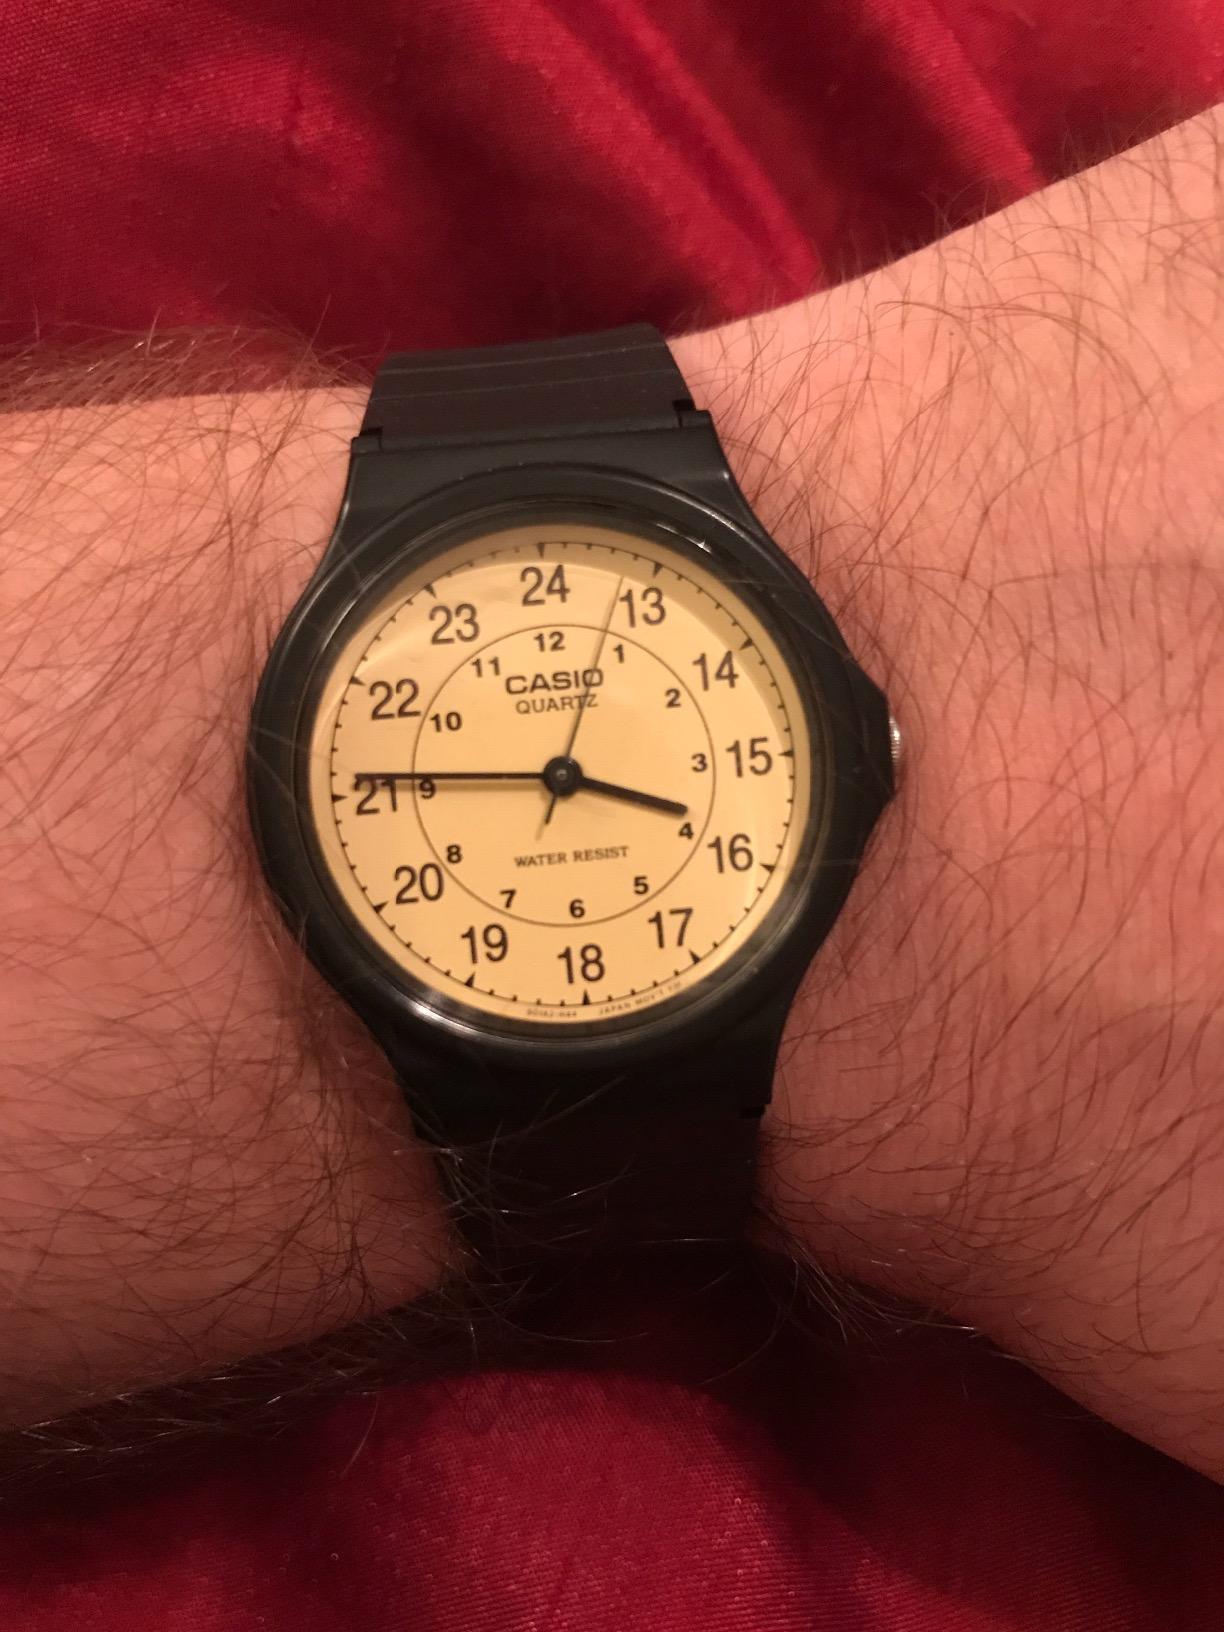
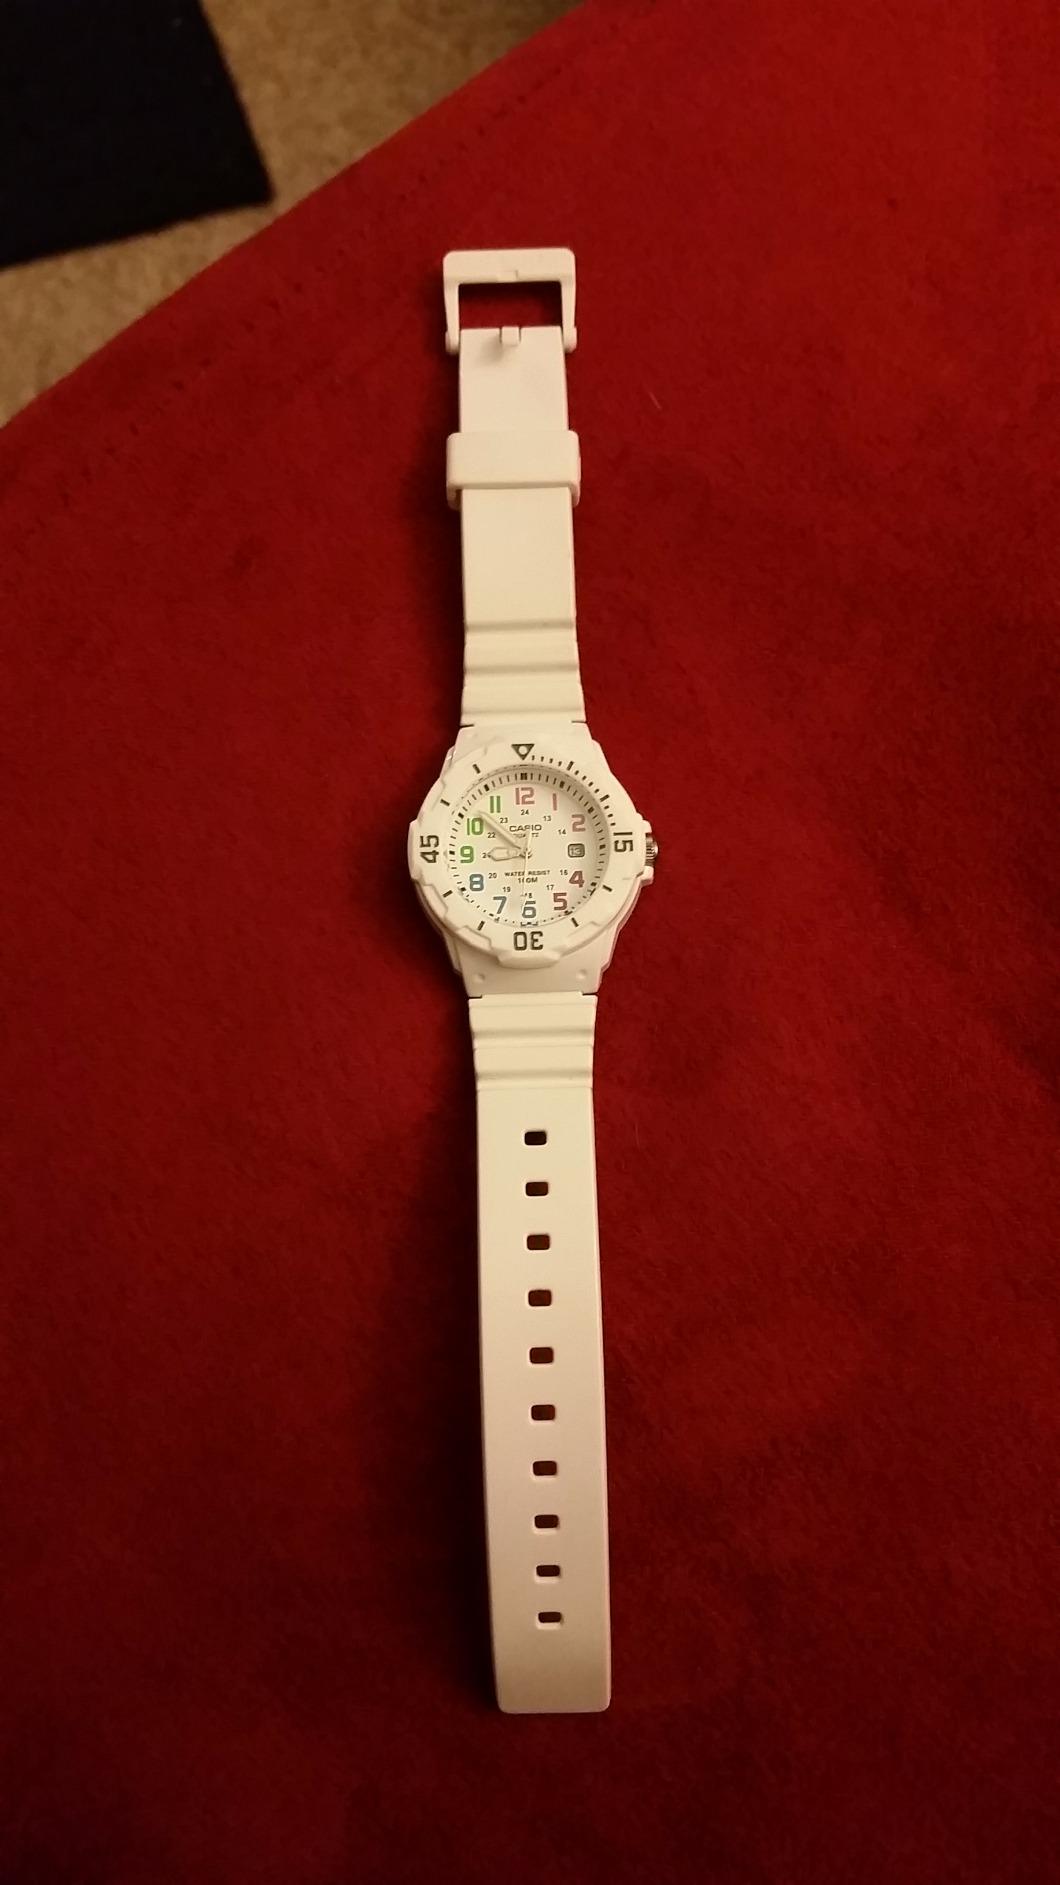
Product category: accessories_watch
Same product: no